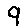
Label: 9